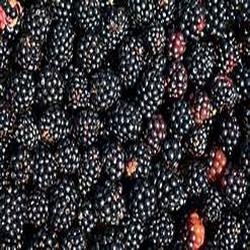
Label: Blackberry